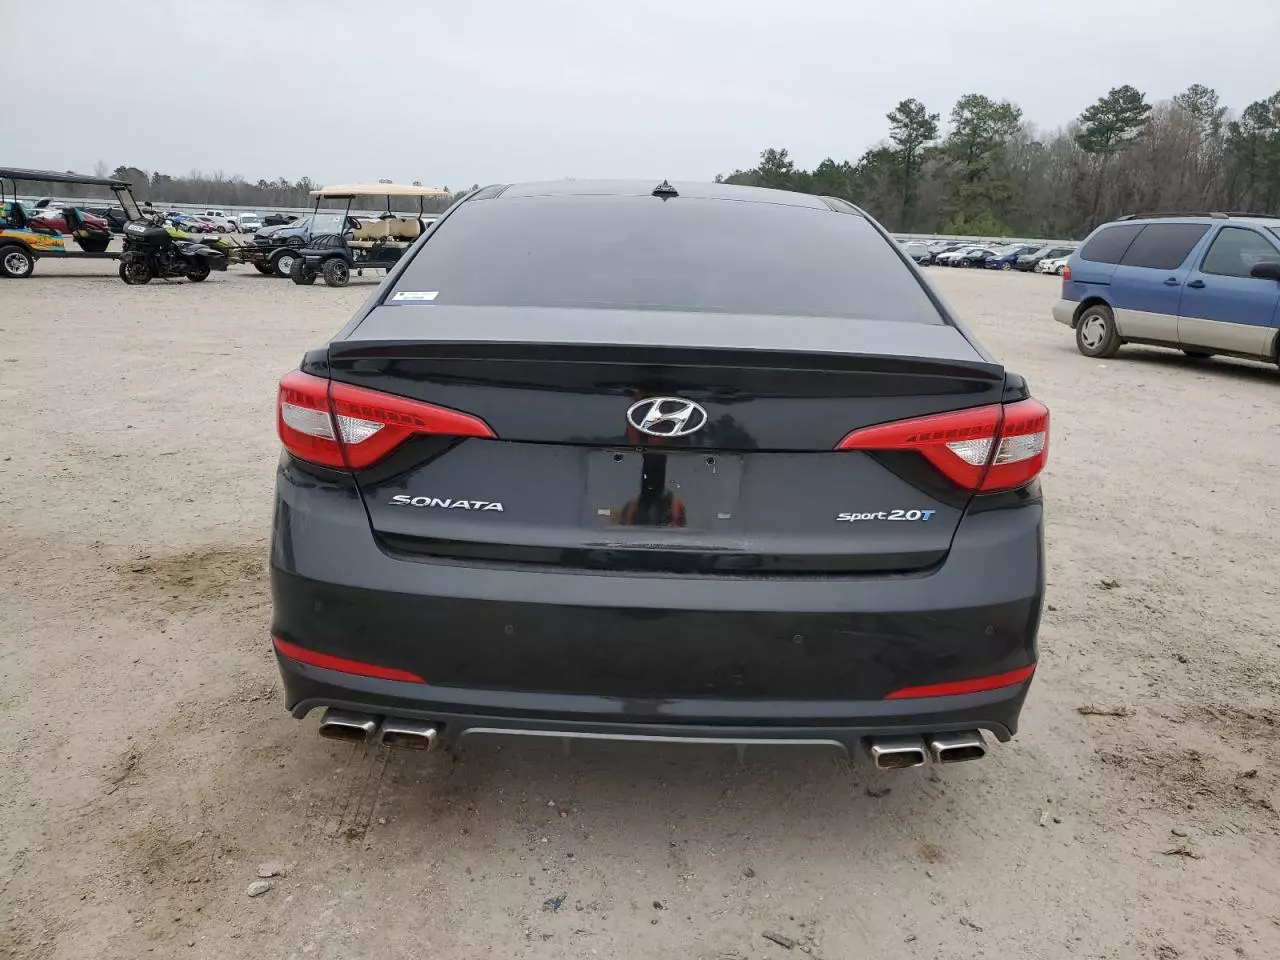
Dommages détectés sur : plaque d'immatriculation arrière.
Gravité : majeur